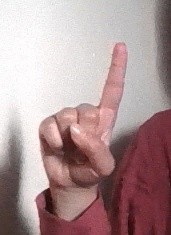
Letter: bb